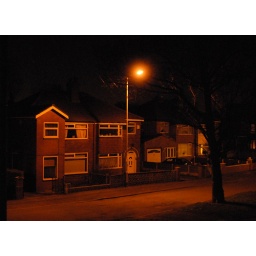
The view from my bedroom window illuminated by the streetlight. It's just so urban!!!